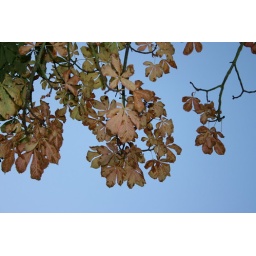
Autumn progresses against a clear blue sky